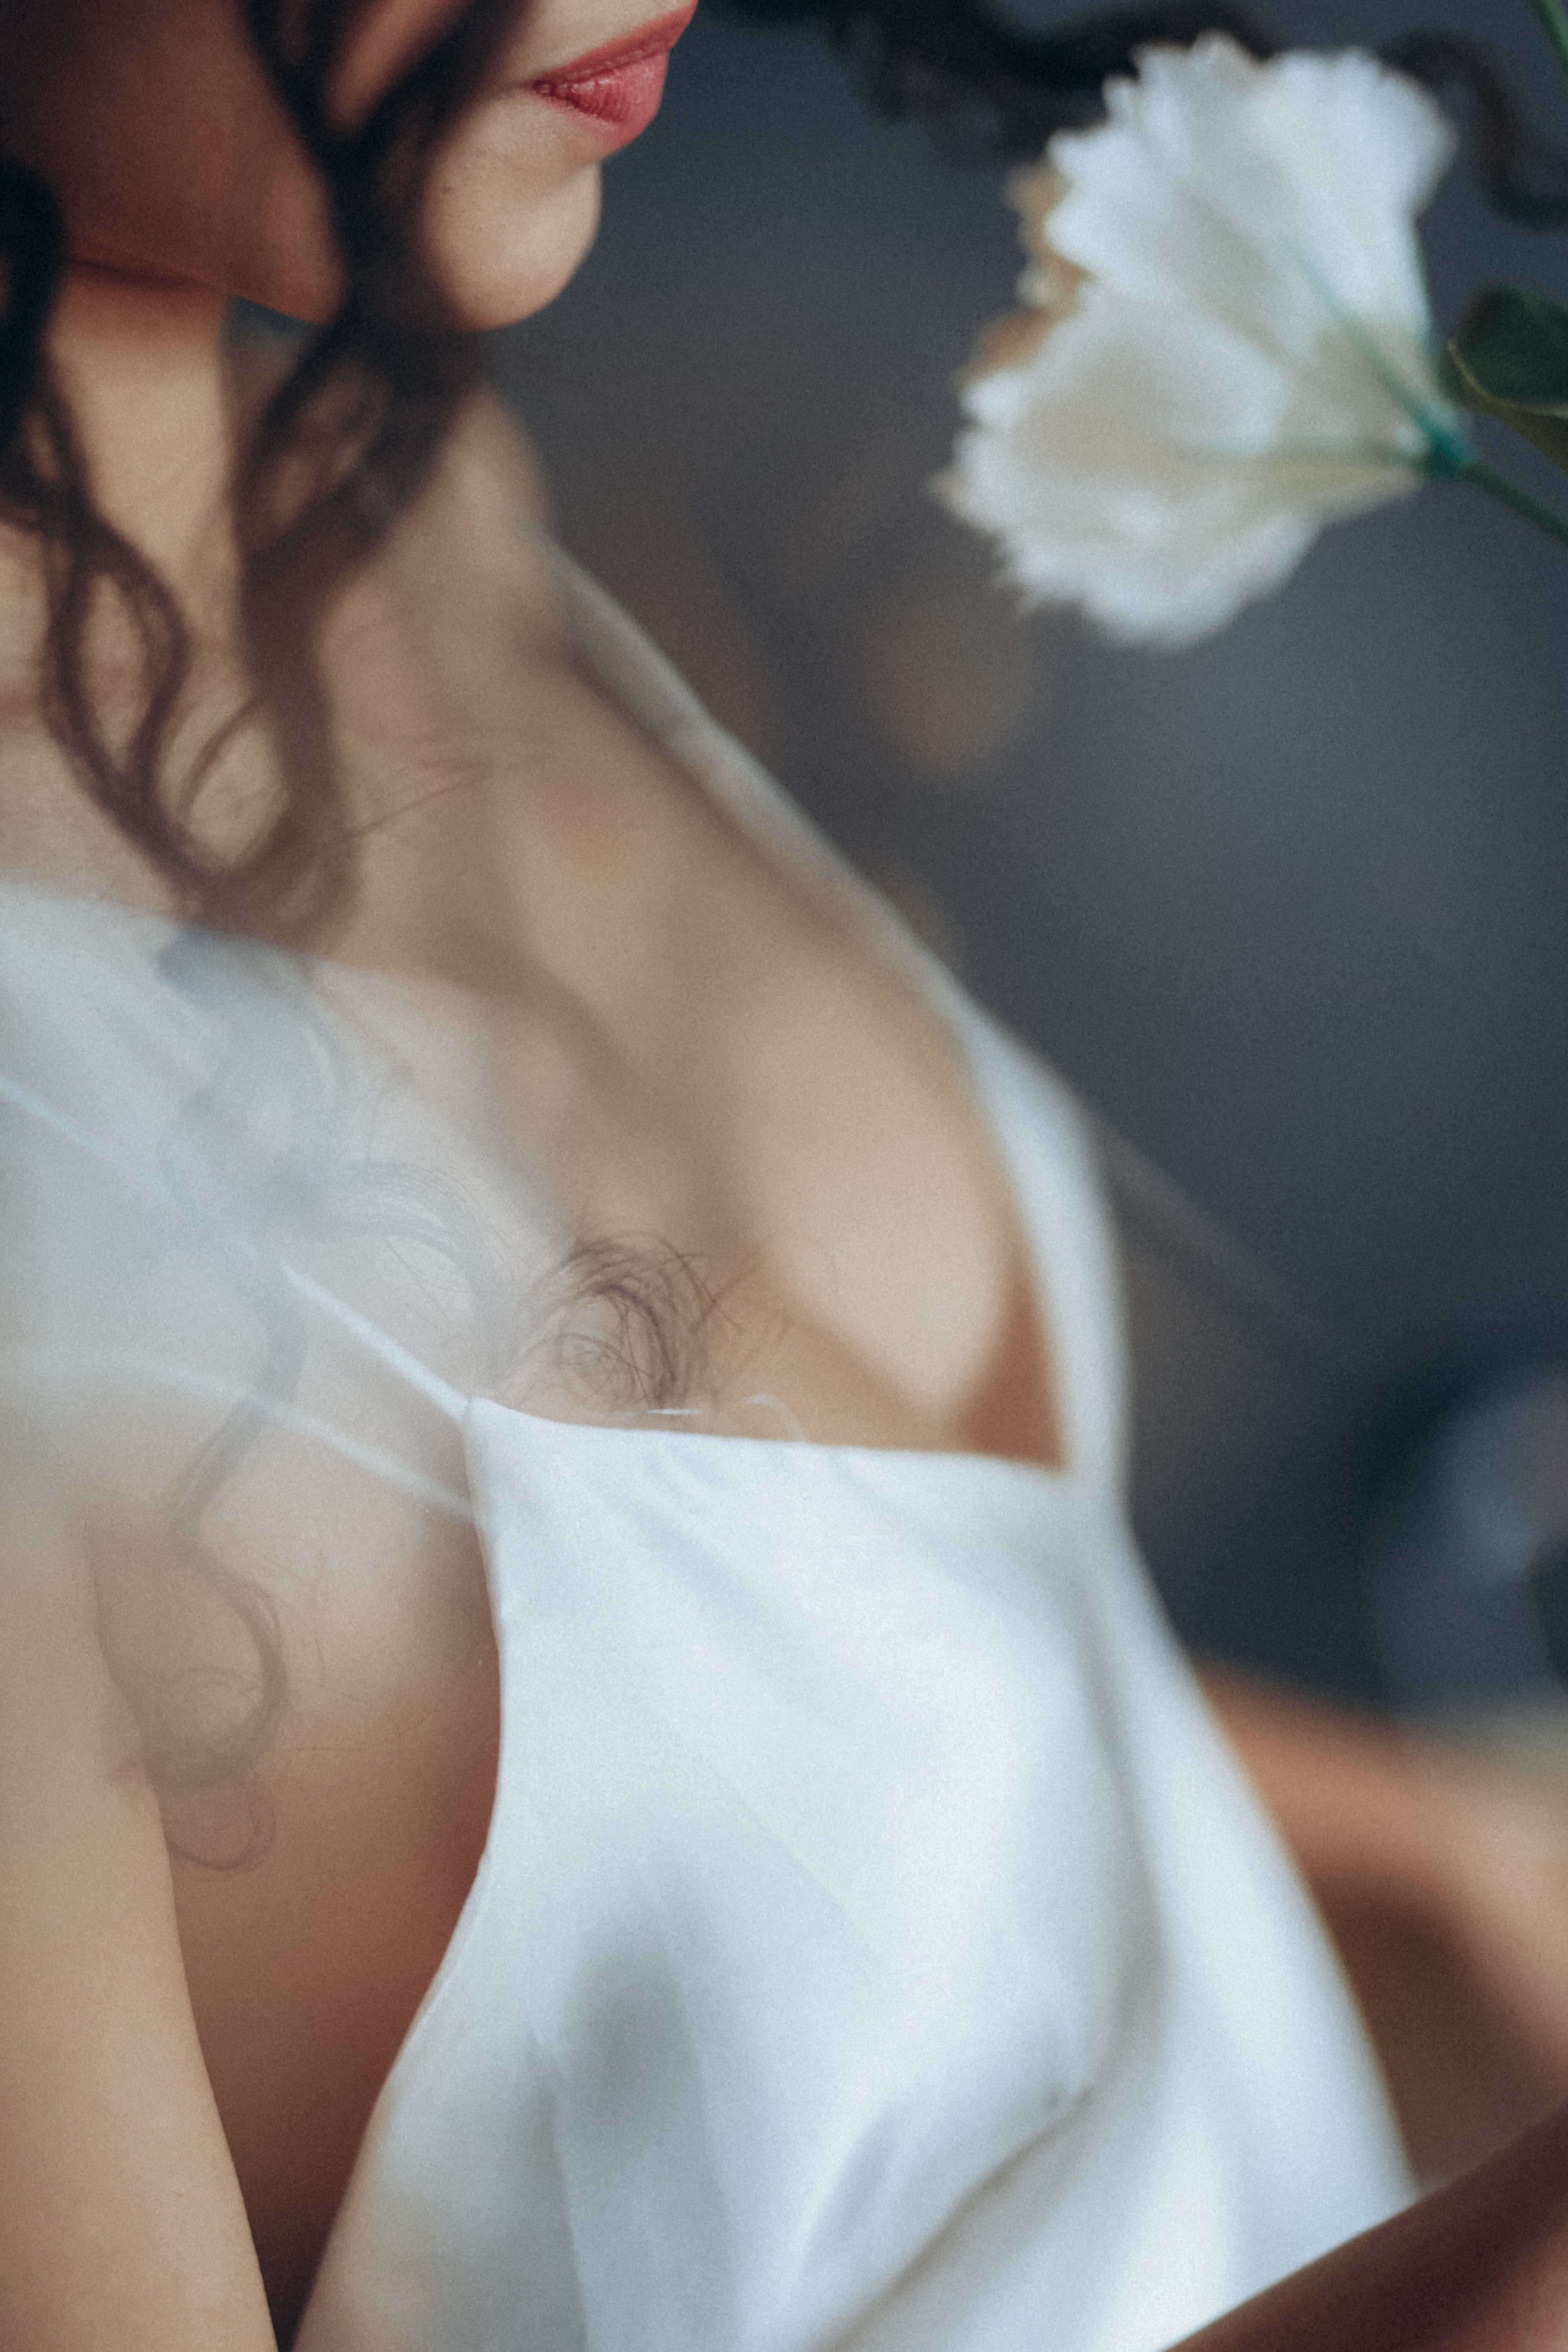
woman, joint, lip, flower, hairstyle, arm, shoulder, eyebrow, white, eyelash, neck, flash photography, textile, gesture, waist, petal, chest, black hair, trunk, thigh, abdomen, fashion model, gown, elbow, art model, bridal accessory, fashion design, long hair, human leg, brown hair, jewellery, bridal clothing, formal wear, lingerie, headpiece, wedding dress, fashion accessory, undergarment, veil, Barechested, bride, back, tattoo, flesh, fur, haute couture, portrait photography, room, cut flowers, necklace, photo shoot